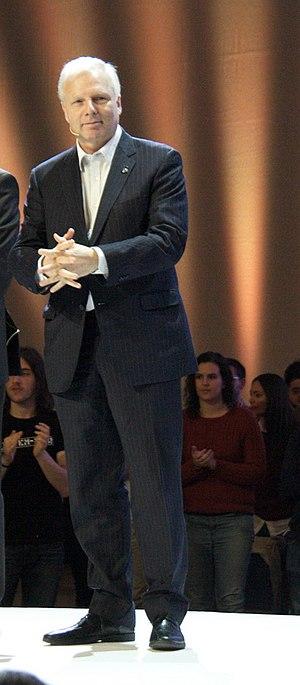
Jean-François Lisée est un journaliste, écrivain et homme politique québécois, né le 13 février 1958 à Thetford Mines.